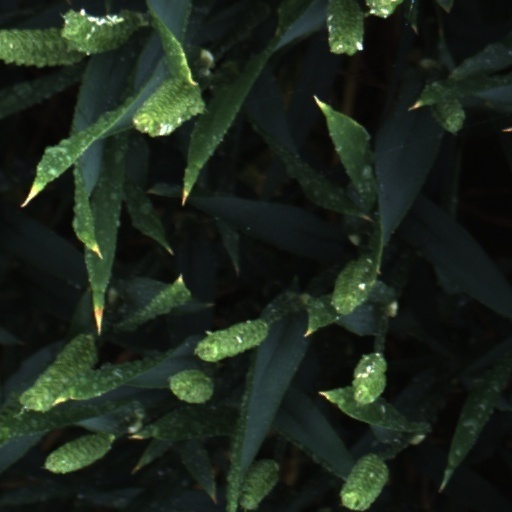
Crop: wheat